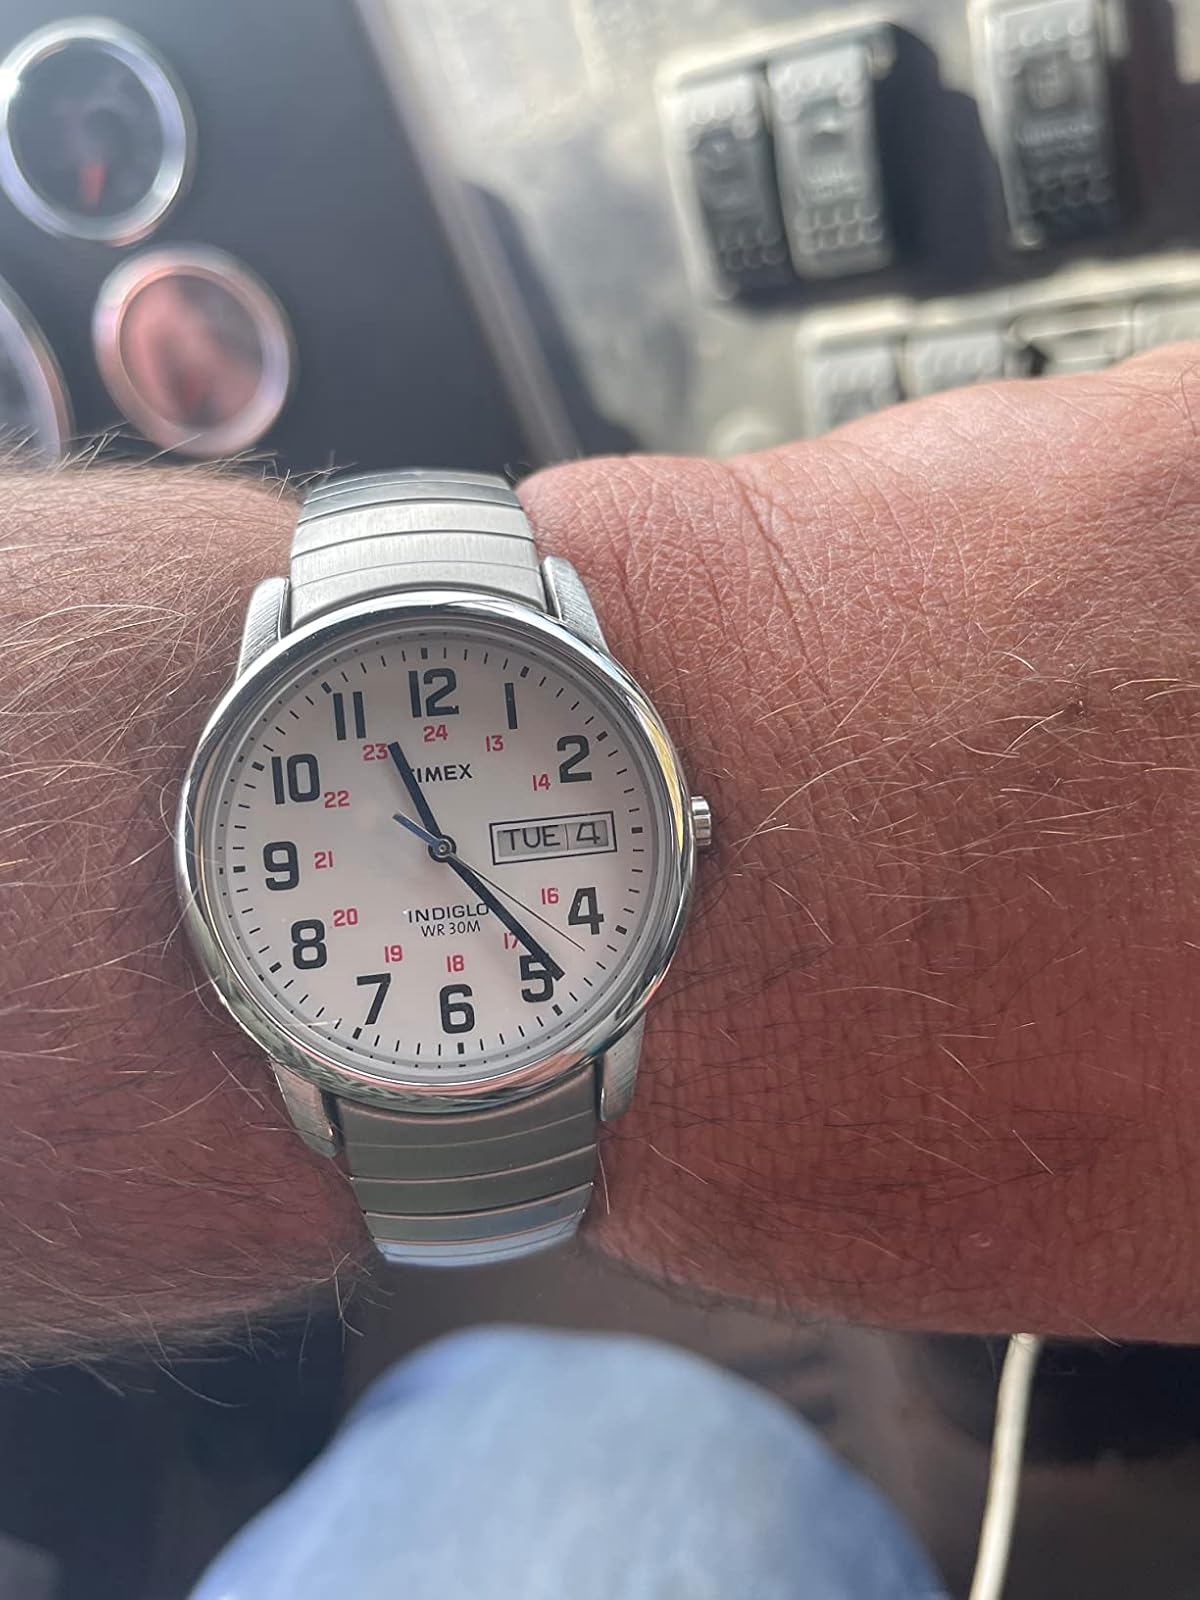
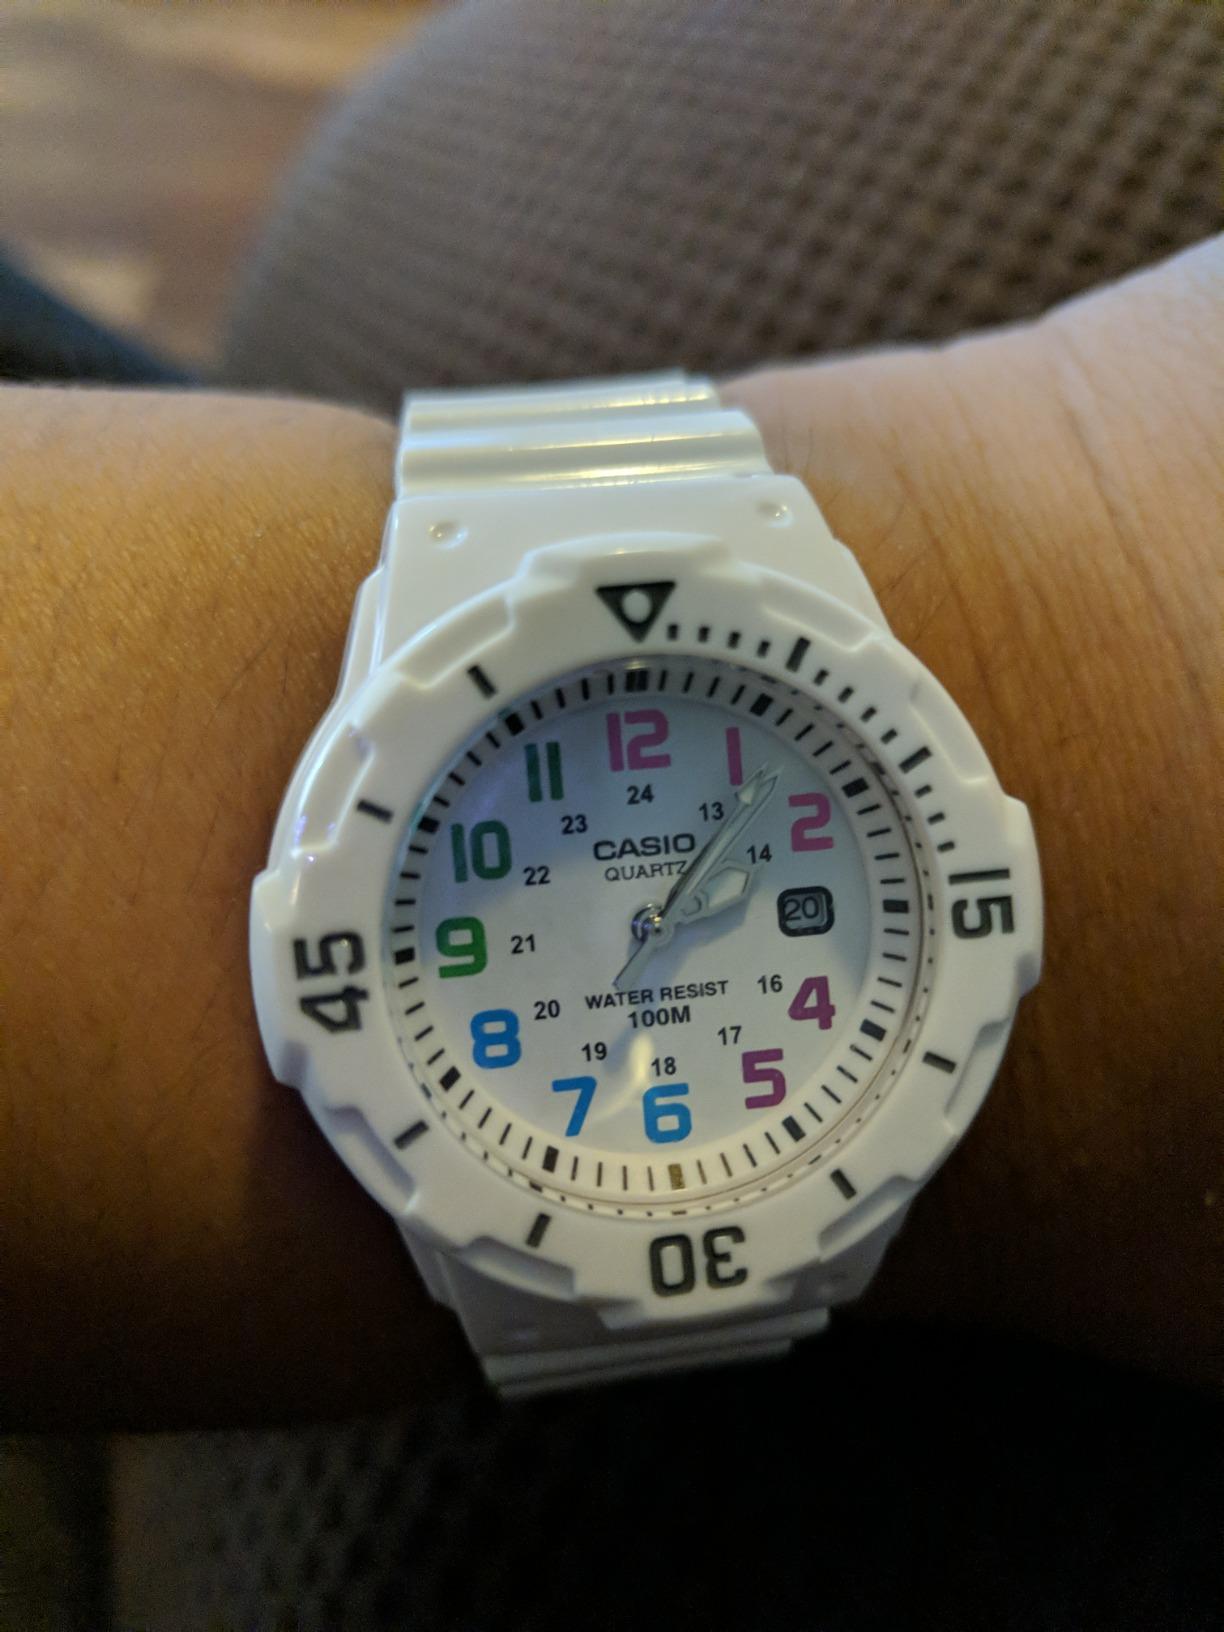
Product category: accessories_watch
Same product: no